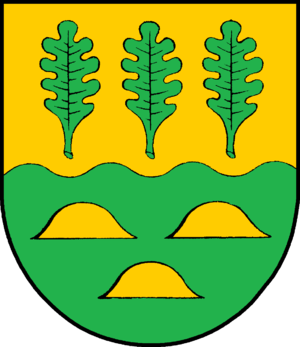
Ehndorf
Coat of arms of Ehndorf
Ehndorf er en kommune og by i det nordlige Tyskland, beliggende i Amt Mittelholstein i den sydlige del af Kreis Rendsborg-Egernførde. Kreis Rendsborg-Egernførde ligger i den centrale del af delstaten Slesvig-Holsten.